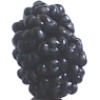
Label: mulberry